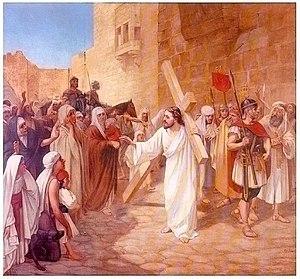
Francisco Antonio Cano Cardona, né le 25 novembre 1865 à Yarumal et mort le 11 mai 1935, est un peintre et sculpteur colombien. Il est reconnu pour ses travaux qui dépeignent l'identité culturelle du pays et de la région. Une de ses œuvres les plus connues, Horizontes, représente la colonización antioqueña qui a eu lieu au cours de la seconde moitié du XIXᵉ et début du XXᵉ siècle dans la région d'Eje cafetero ou dans la región paisa.